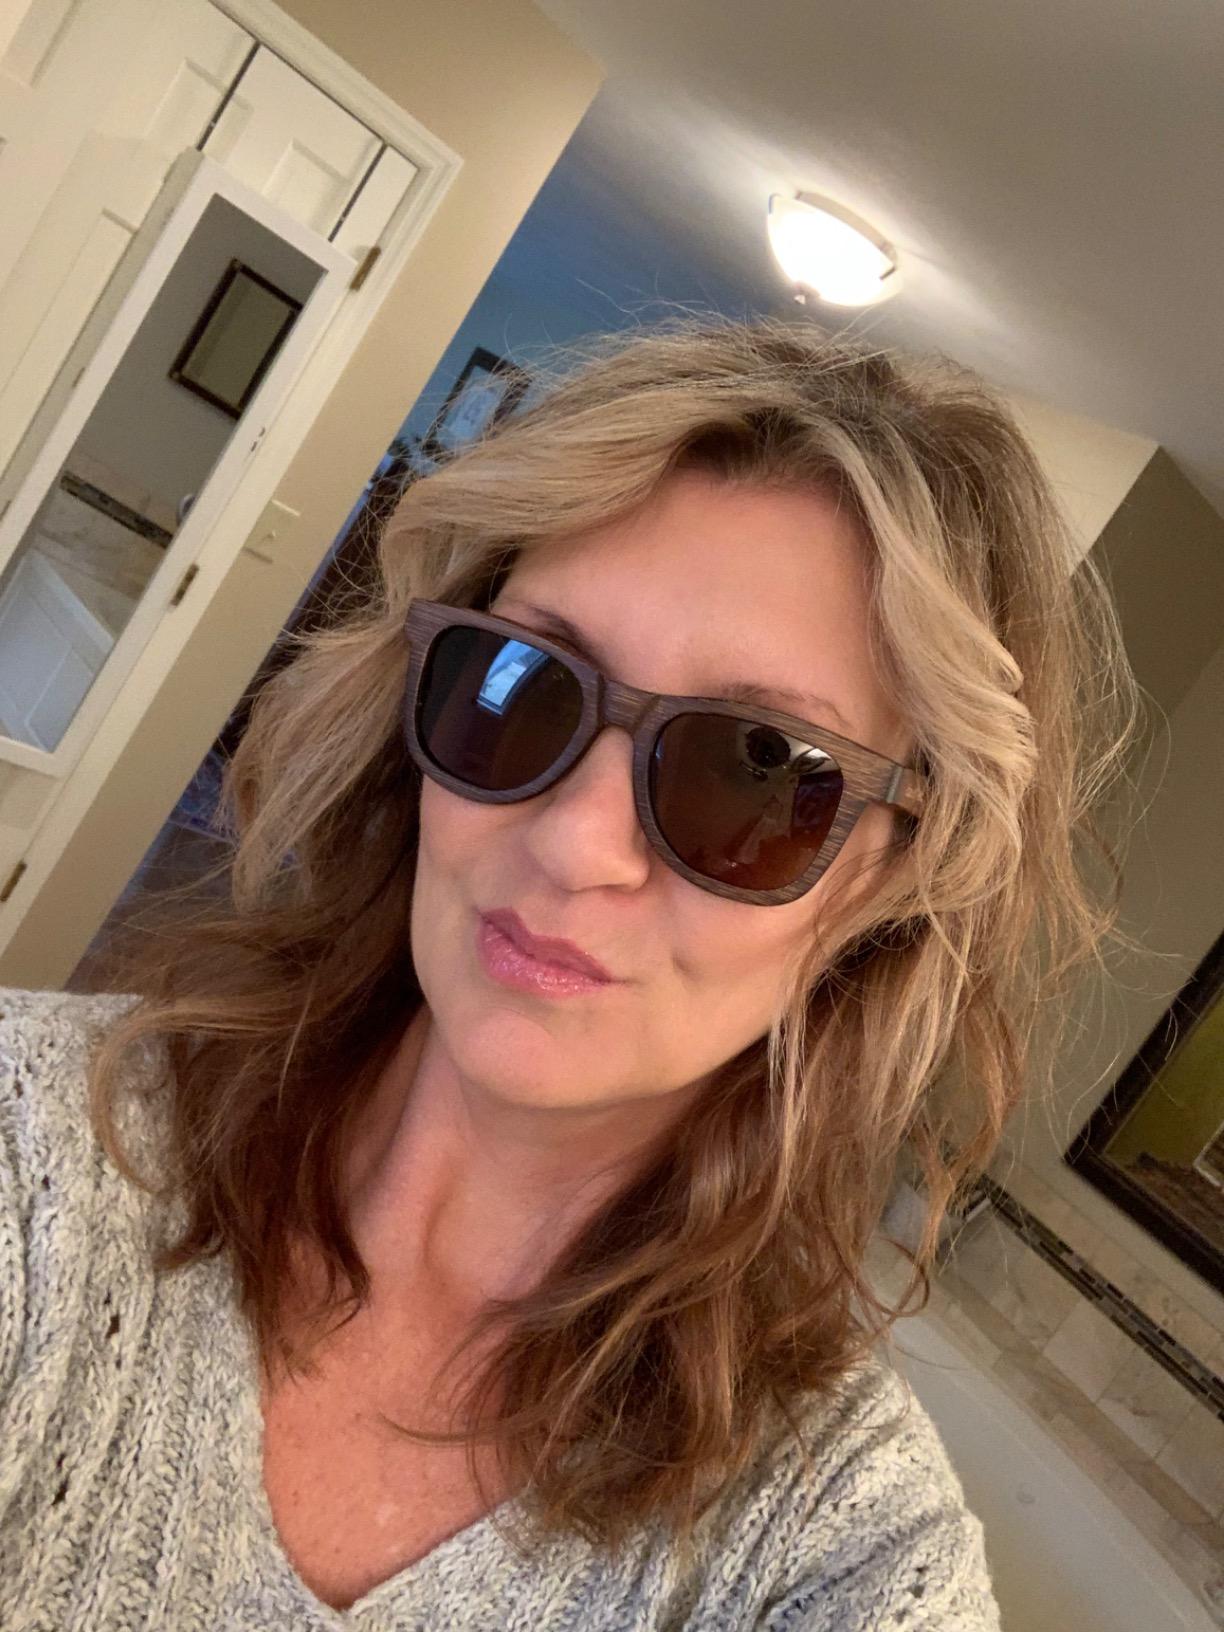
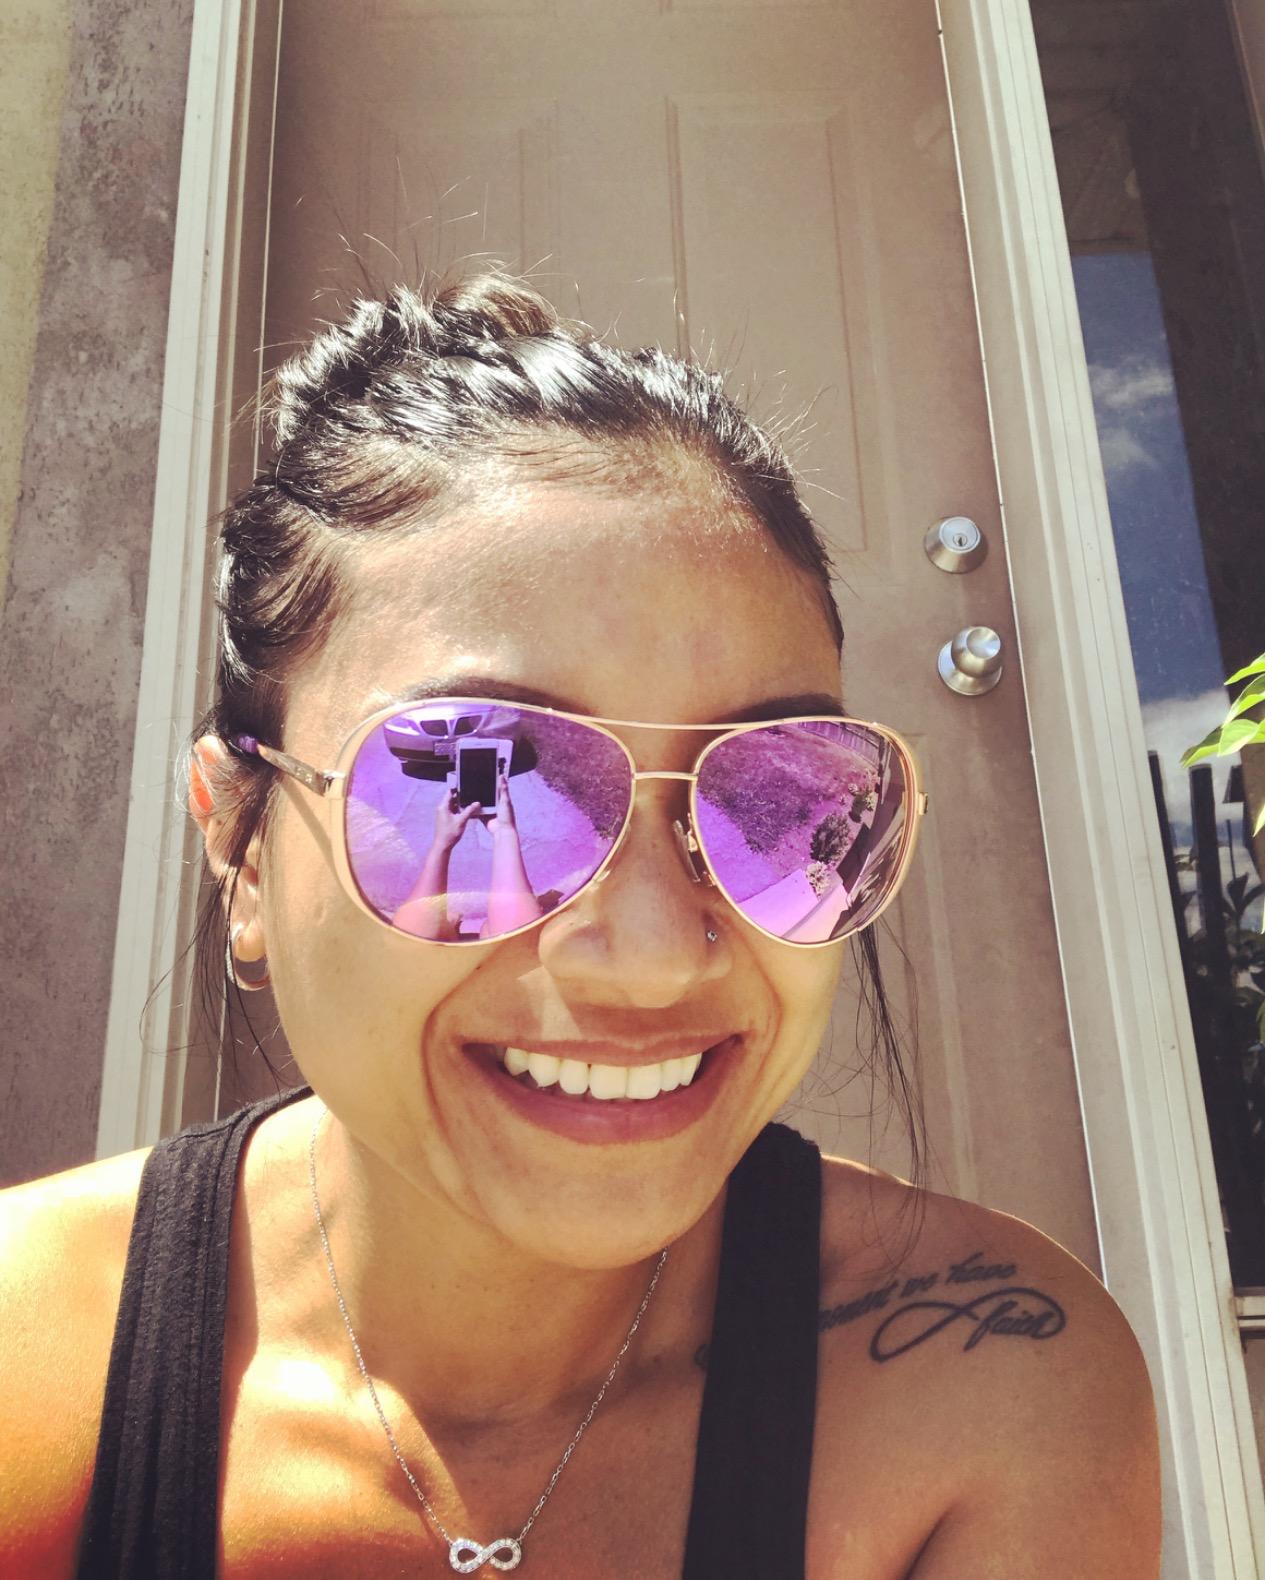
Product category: accessories_sunglasses
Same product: no